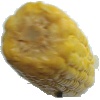
Label: Corn 1